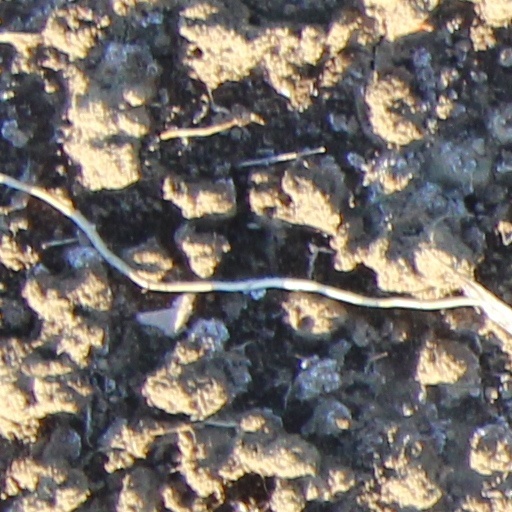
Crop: wheat